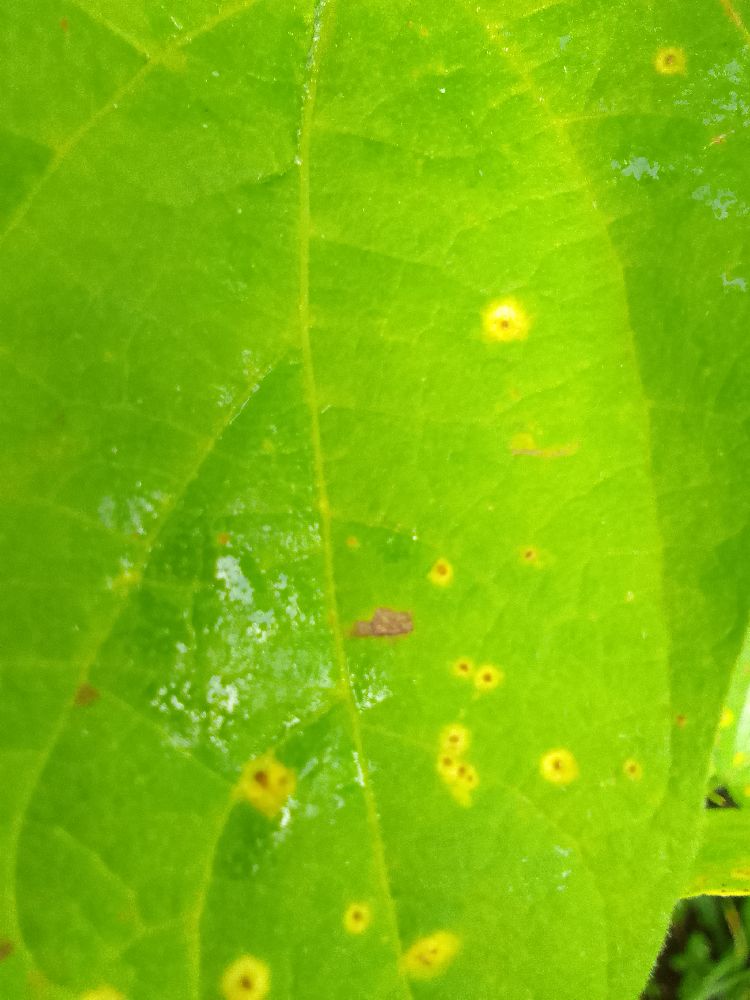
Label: rust